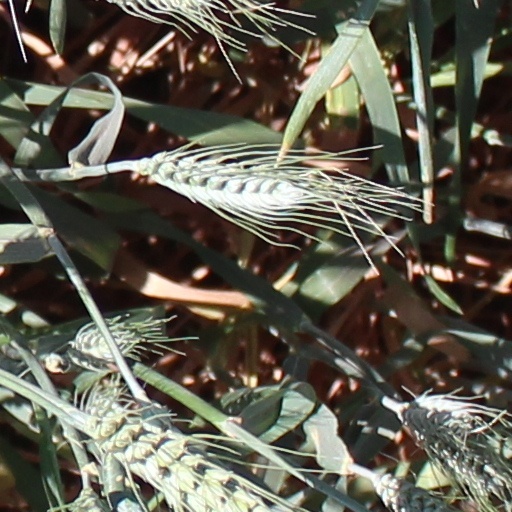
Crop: wheat